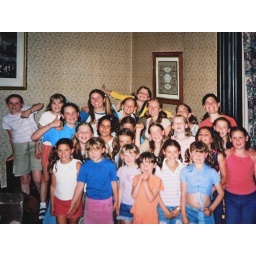
All the girls with pig tails in our hair! - summer 2002